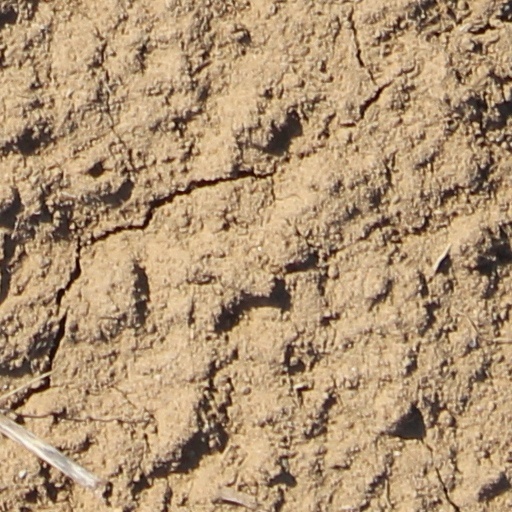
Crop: wheat